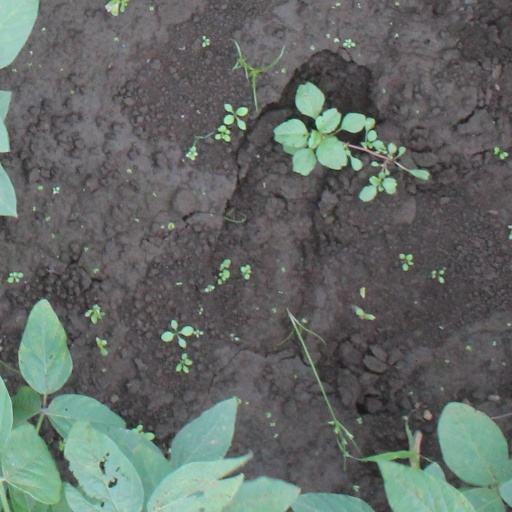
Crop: soybean